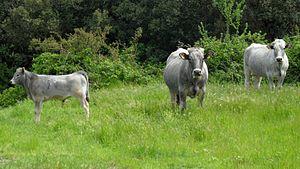
Vaches Gasconnes au col de Bedos près de Laroque-de-Fa Aude, France
Laroque-de-Fa est une commune française située dans le département de l'Aude, en région d'Occitanie.